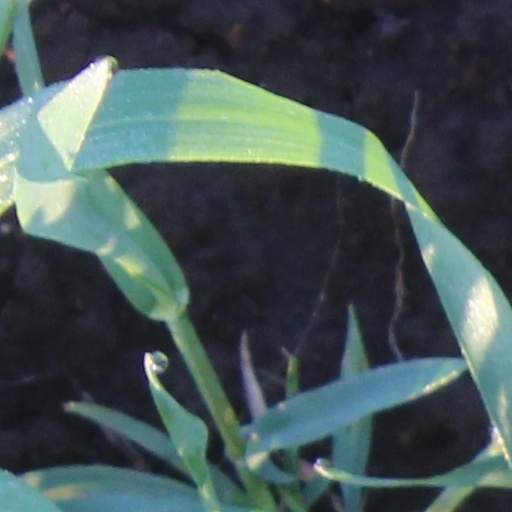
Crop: wheat